Hilda Clayton

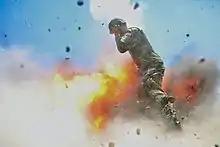
Ortiz Clayton's photo as the mortar shell exploded.

On July 2, 2013, Ortiz Clayton, who was then a visual information specialist with 55th Signal Company (Combat Camera), was photographing the training of Afghan National Army soldiers at Jalalabad, Laghman Province, Afghanistan. She was photographing the live firing of a mortar, but the mortar shell exploded while in the launch tube.